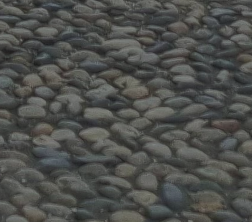
Surface type: cobblestone